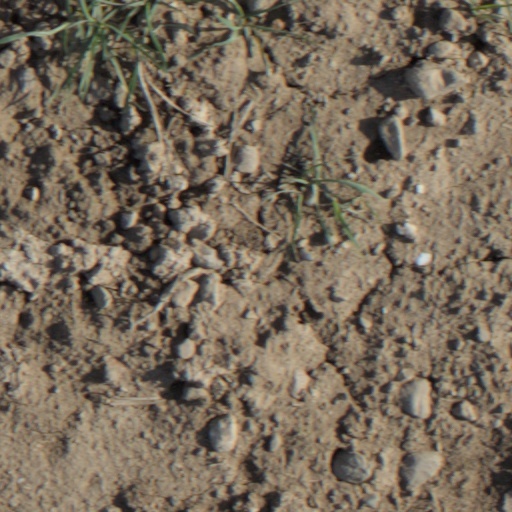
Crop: wheat